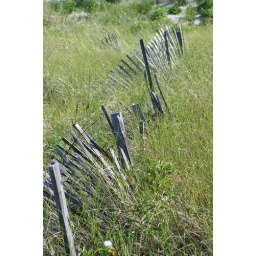
Snow fence on trhe beach in summer. I guess fences need summer break too.